Richard Bacon's Beer & Pizza Club

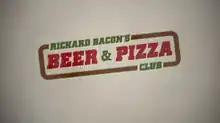
Title card, 2010.

Richard Bacon's Beer & Pizza Club is a British comedy panel show produced by Talkback Thames for ITV4. The programme is presented by Richard Bacon. The programme has aired two series.